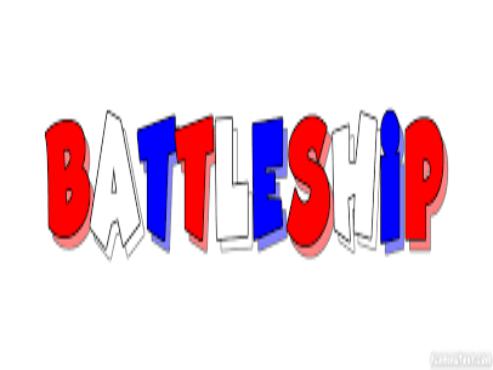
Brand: battleship
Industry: Leisure